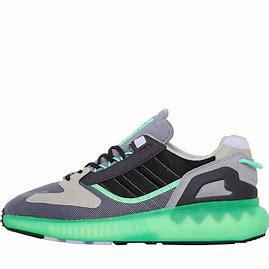
Brand: Adidas
Model: ZX 5K Boost